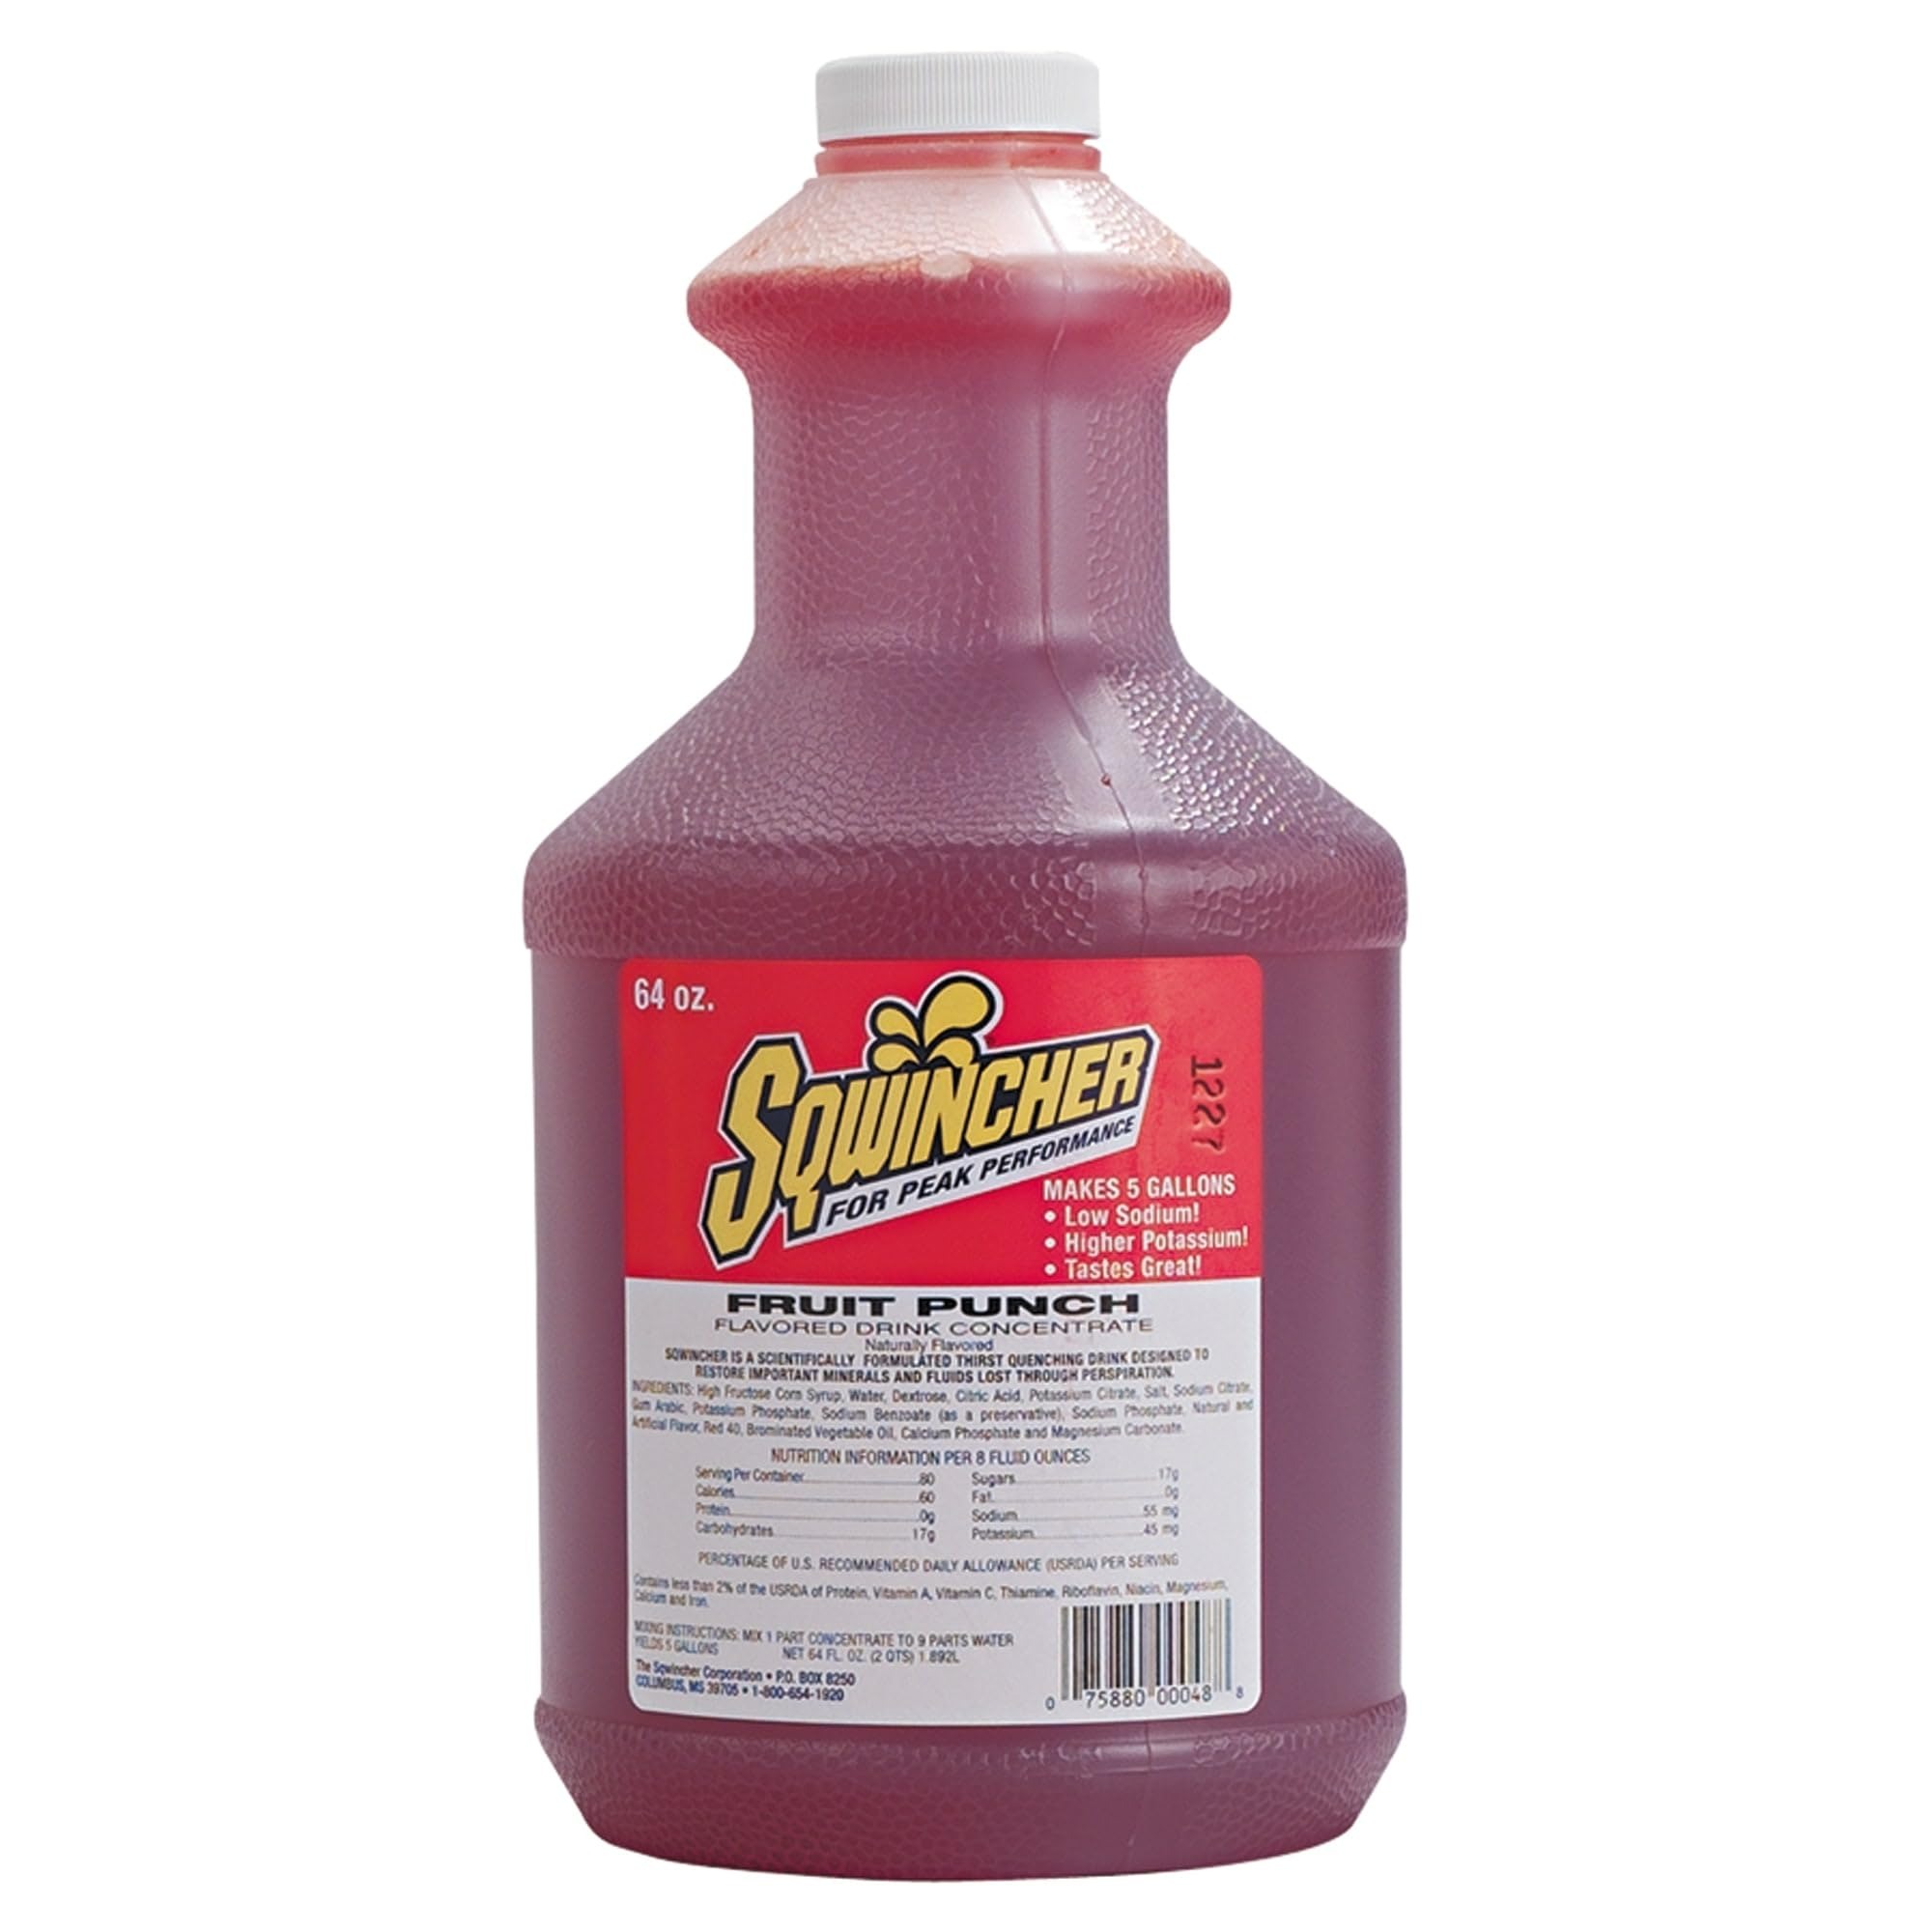
Item Name: 159030325 SQWINCHER FRUITPUNCH 64OZ LIQ 6/CT
Bullet Point 1: Sqwincher
Bullet Point 2: Sqwincher/Liquid Concentrate
Product Description: Sqwincher Fruit Punch 64 oz. Liquid Concentrate - When large quantities of Sqwincher are needed to cover your work crew or if you need to place Sqwincher near a cold water drinking fountain, choose Sqwincher 64 oz. Bottles. The same great taste and product composition available in a liquid concentrate. Each 64 oz. bottle yields 5 gallons of finished product which mixes instantly with water when added; no stirring required. Chosen time and time again in industrial taste tests, Sqwincher is the natural recovery source for dehydration and has proven to be “The Drink of Industry”. Available in a variety of flavors which are sure to satisfy everyone’s tastes, put Sqwincher to work for your crew today.
Value: 384.0
Unit: Fl Oz

Price: 22.18